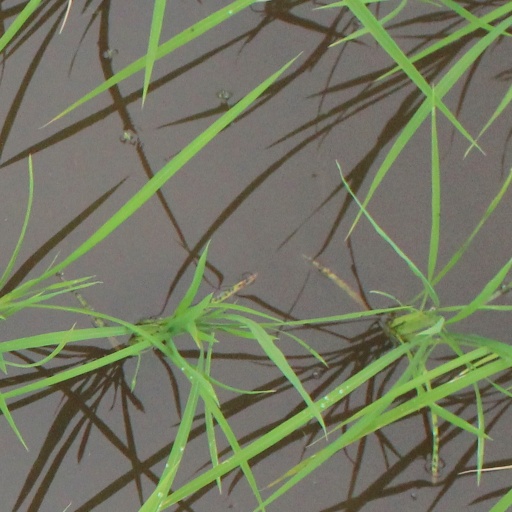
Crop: rice